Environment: real
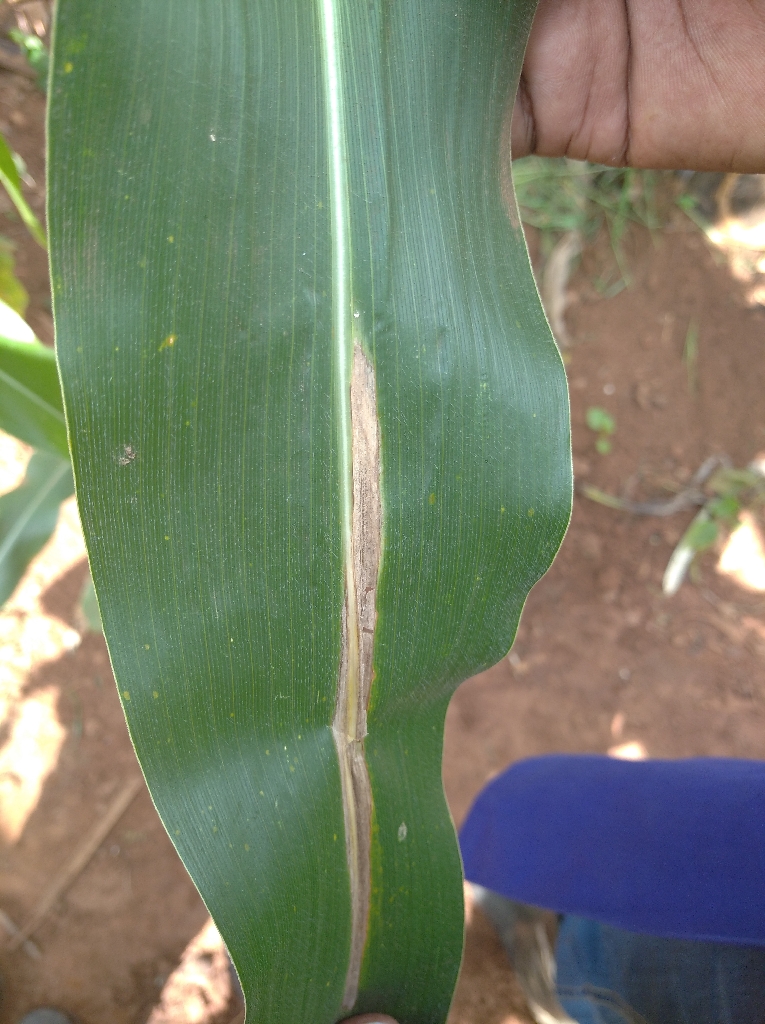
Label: northern_corn_leaf_blight